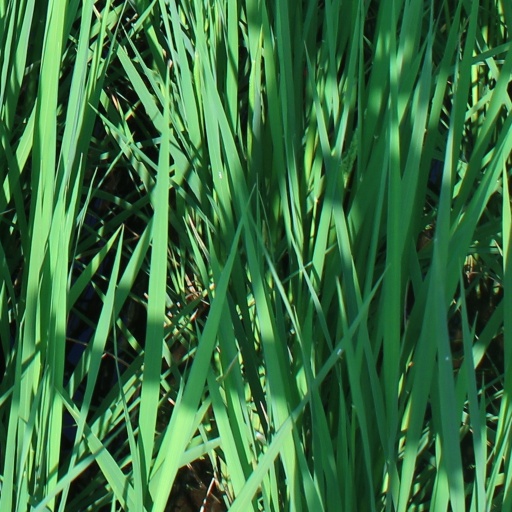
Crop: rice